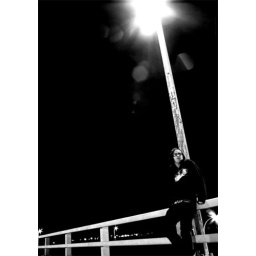
Self Portrait on a bridge near my house